Saint Michael's Catholic Church (Galena, Illinois)

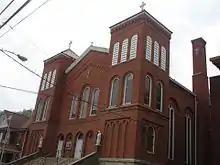

Saint Michael's Church is a parish of the Roman Catholic Diocese of Rockford. The church is located in Galena, Illinois, United States, at 227 South Bench Street in Galena.